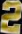
Number: 2